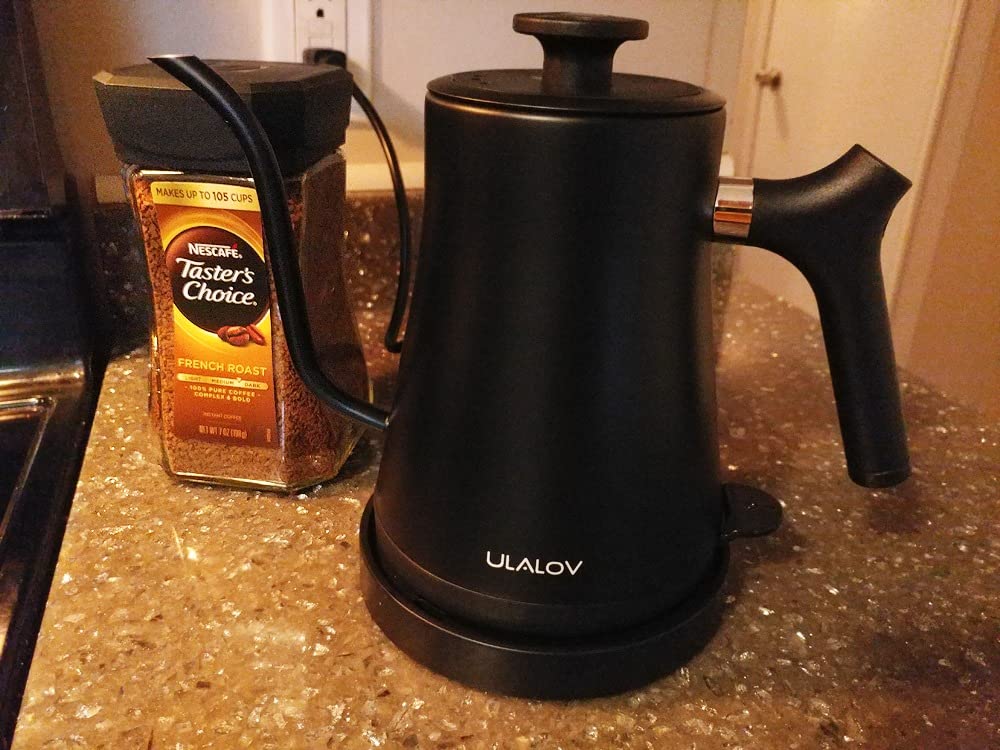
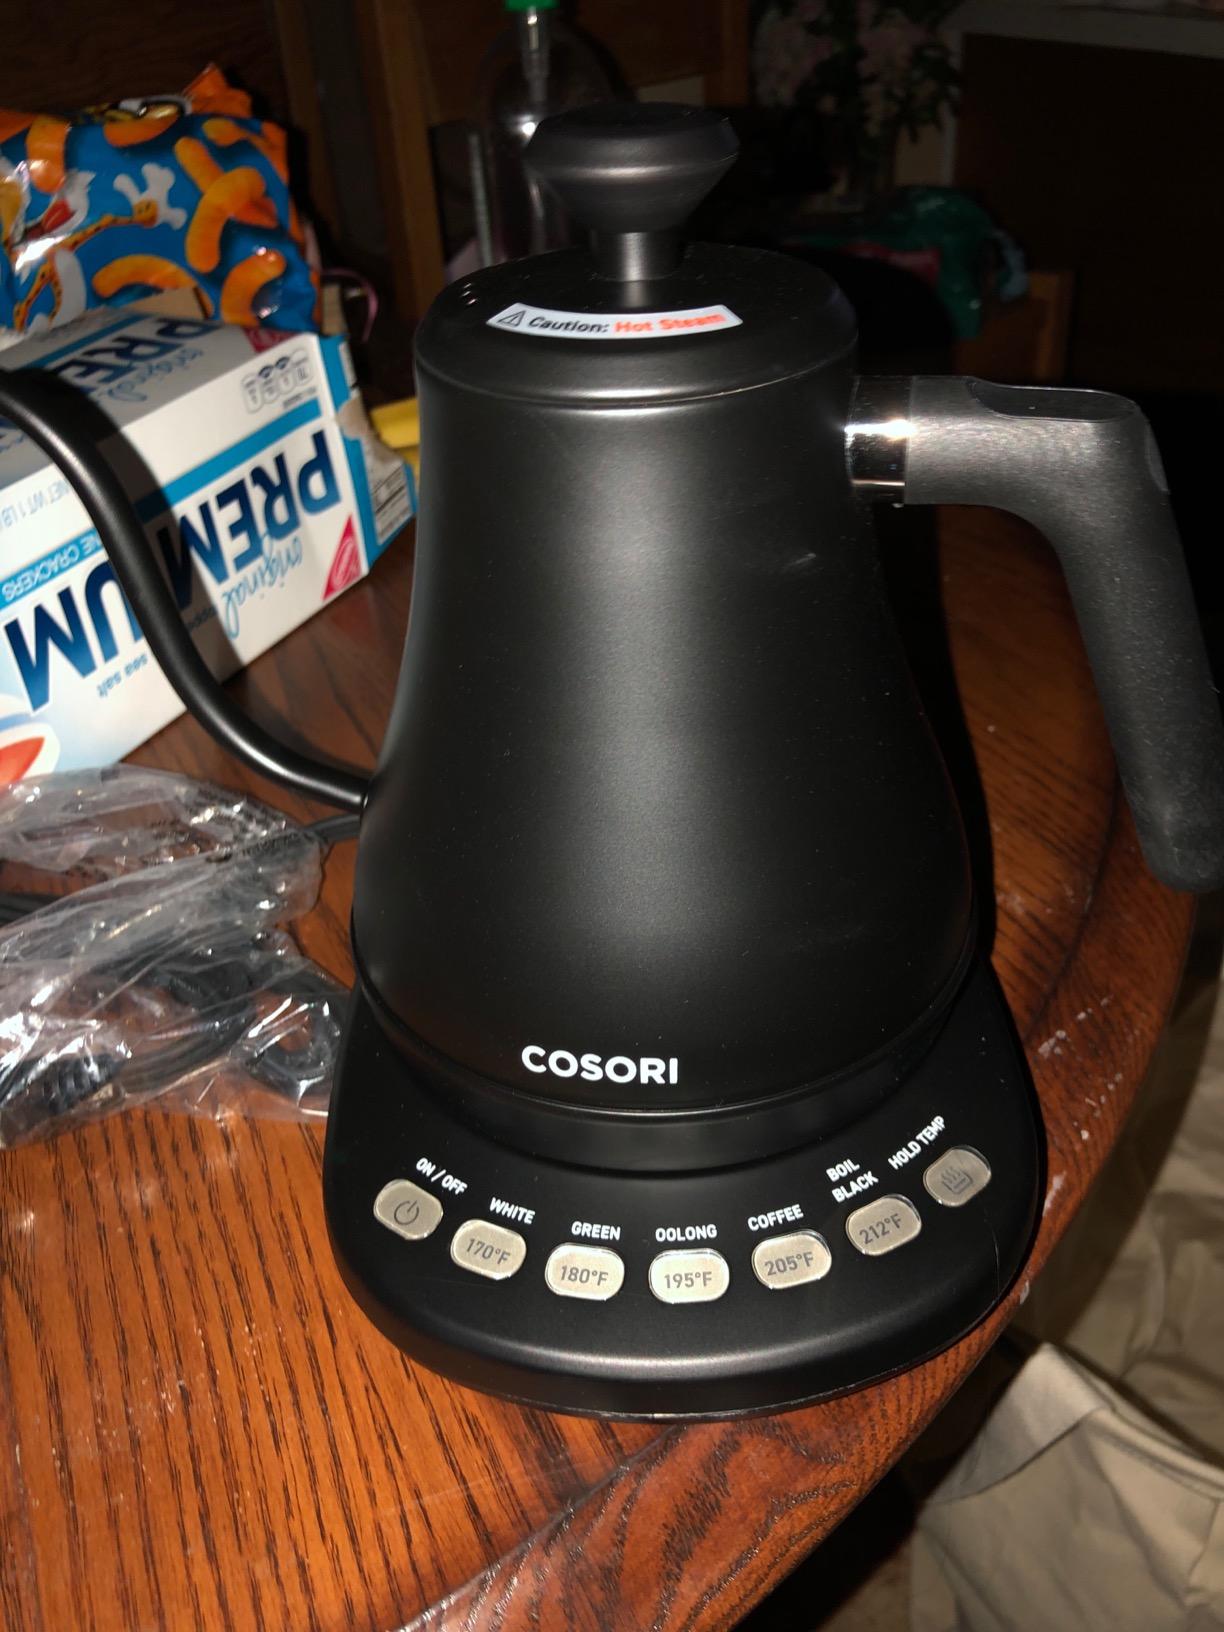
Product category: items_kettle
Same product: no